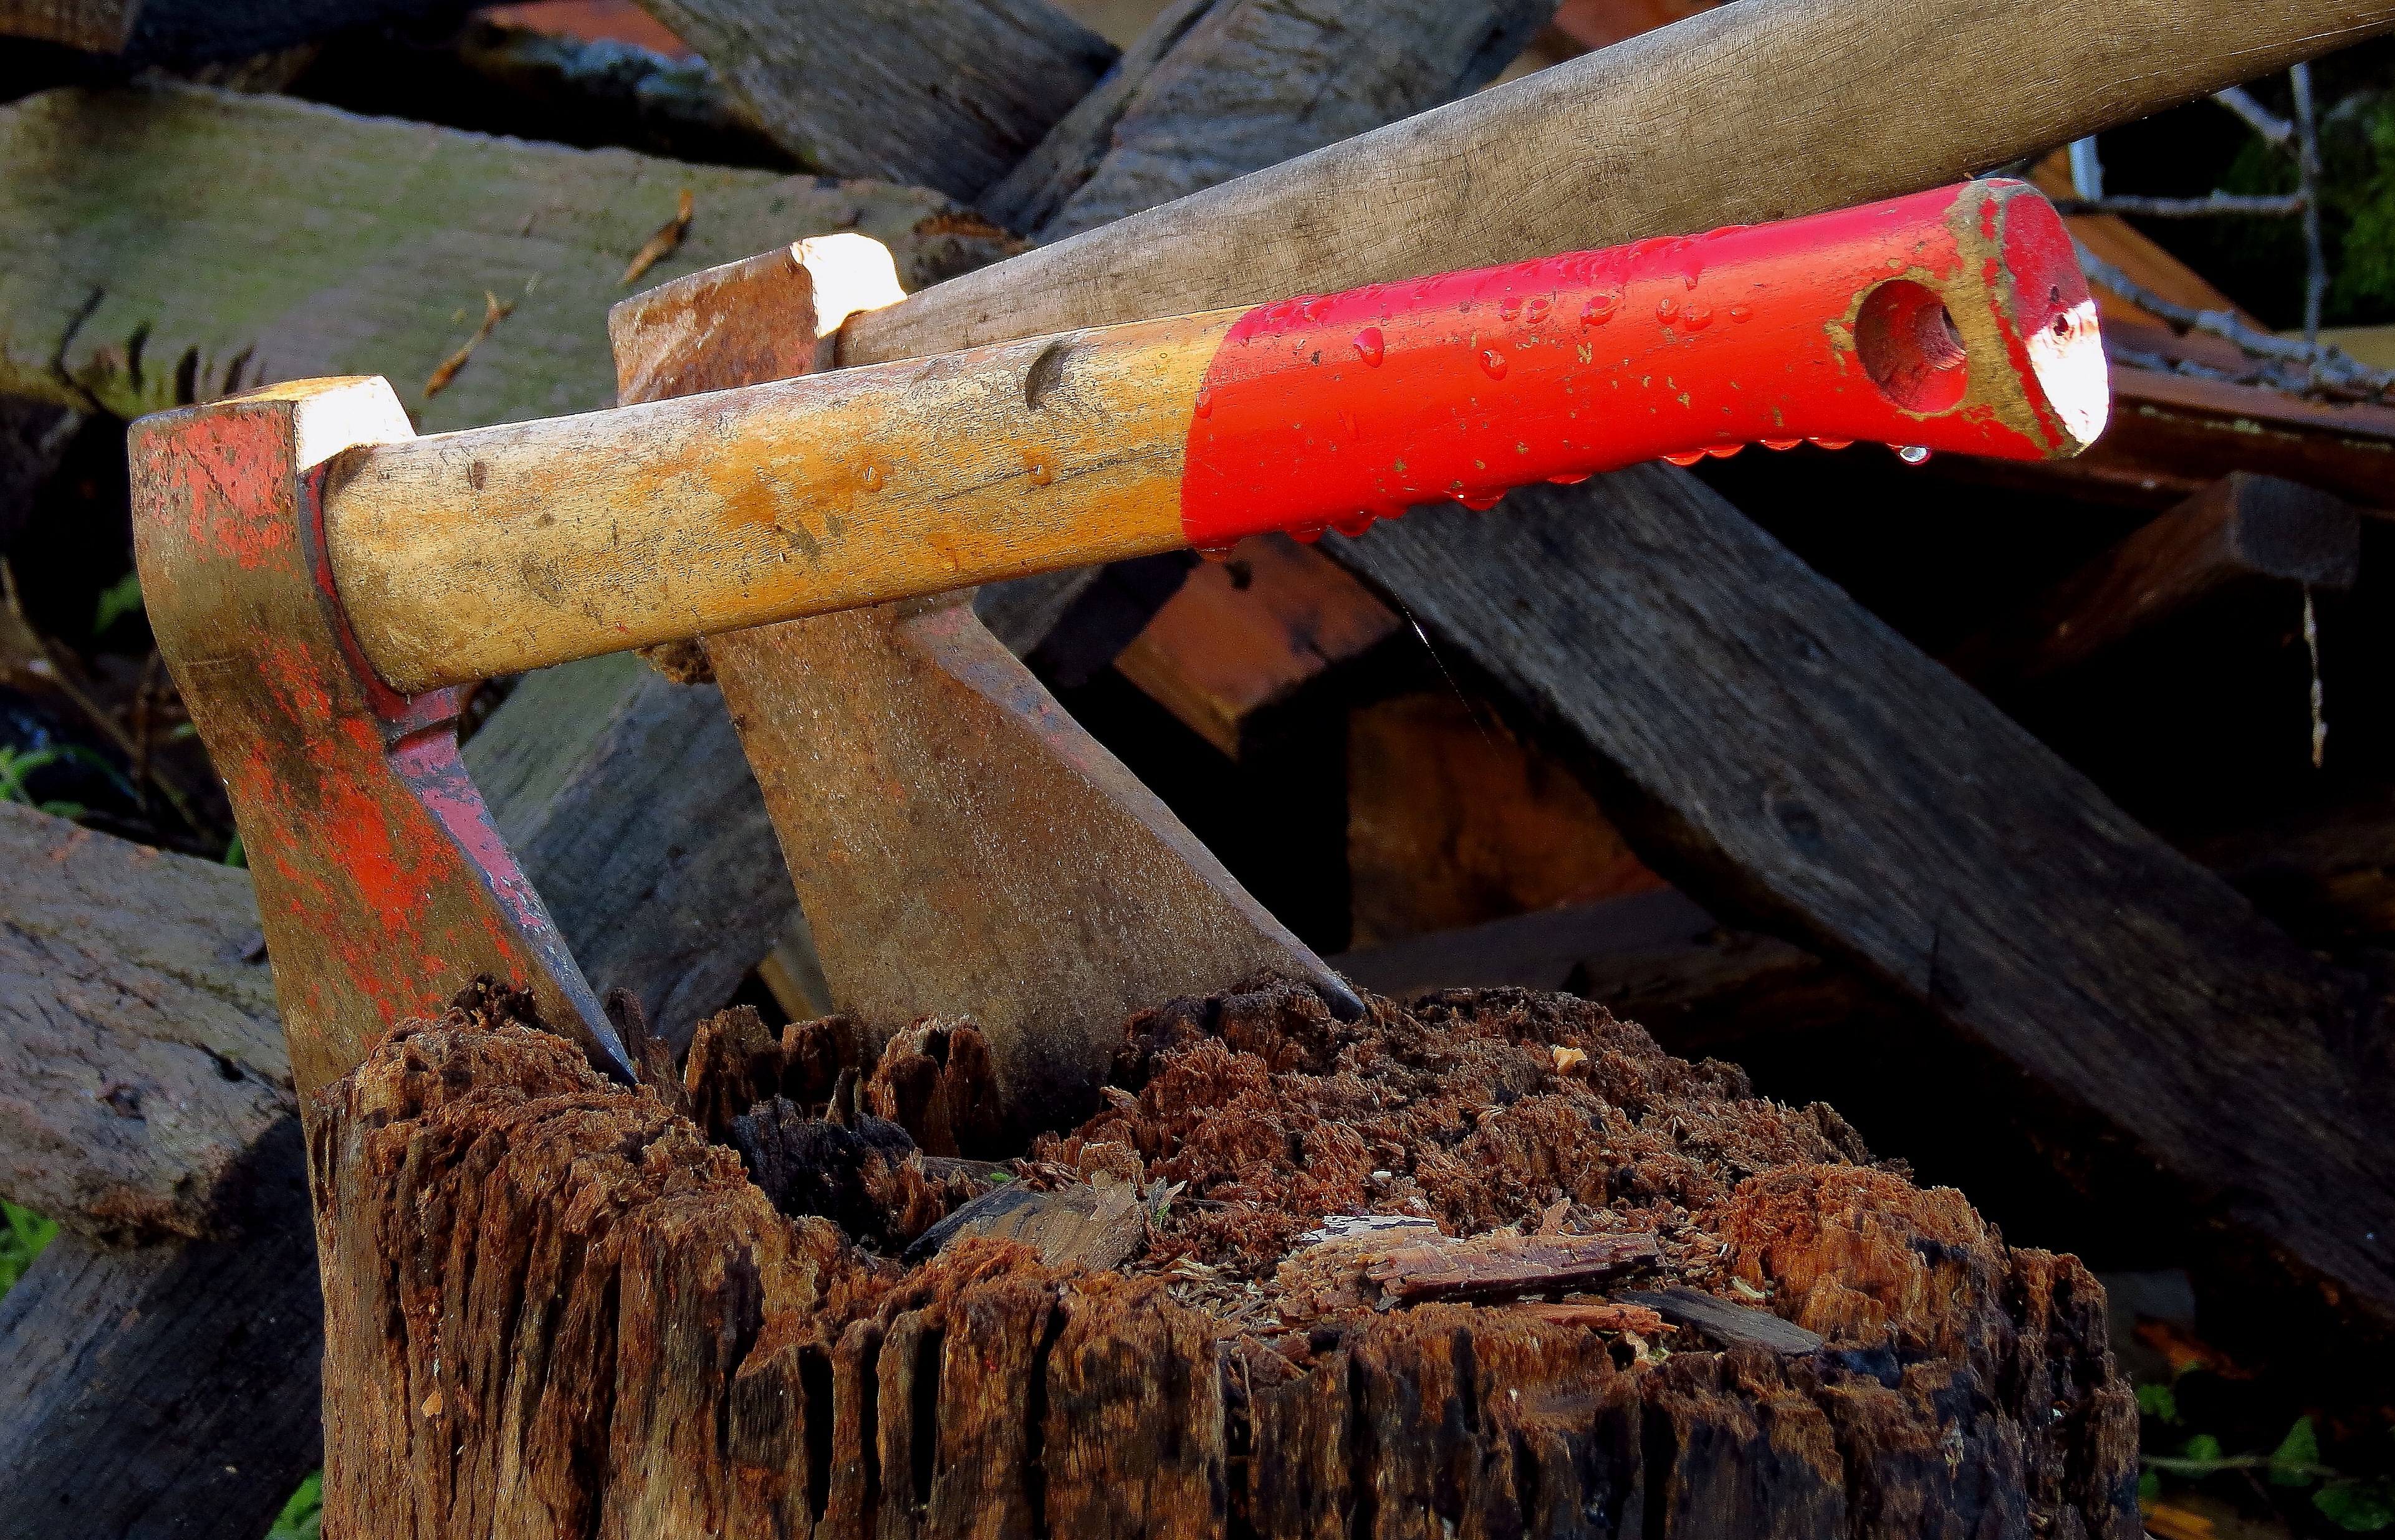
wood, vehicle, soil, varios, some